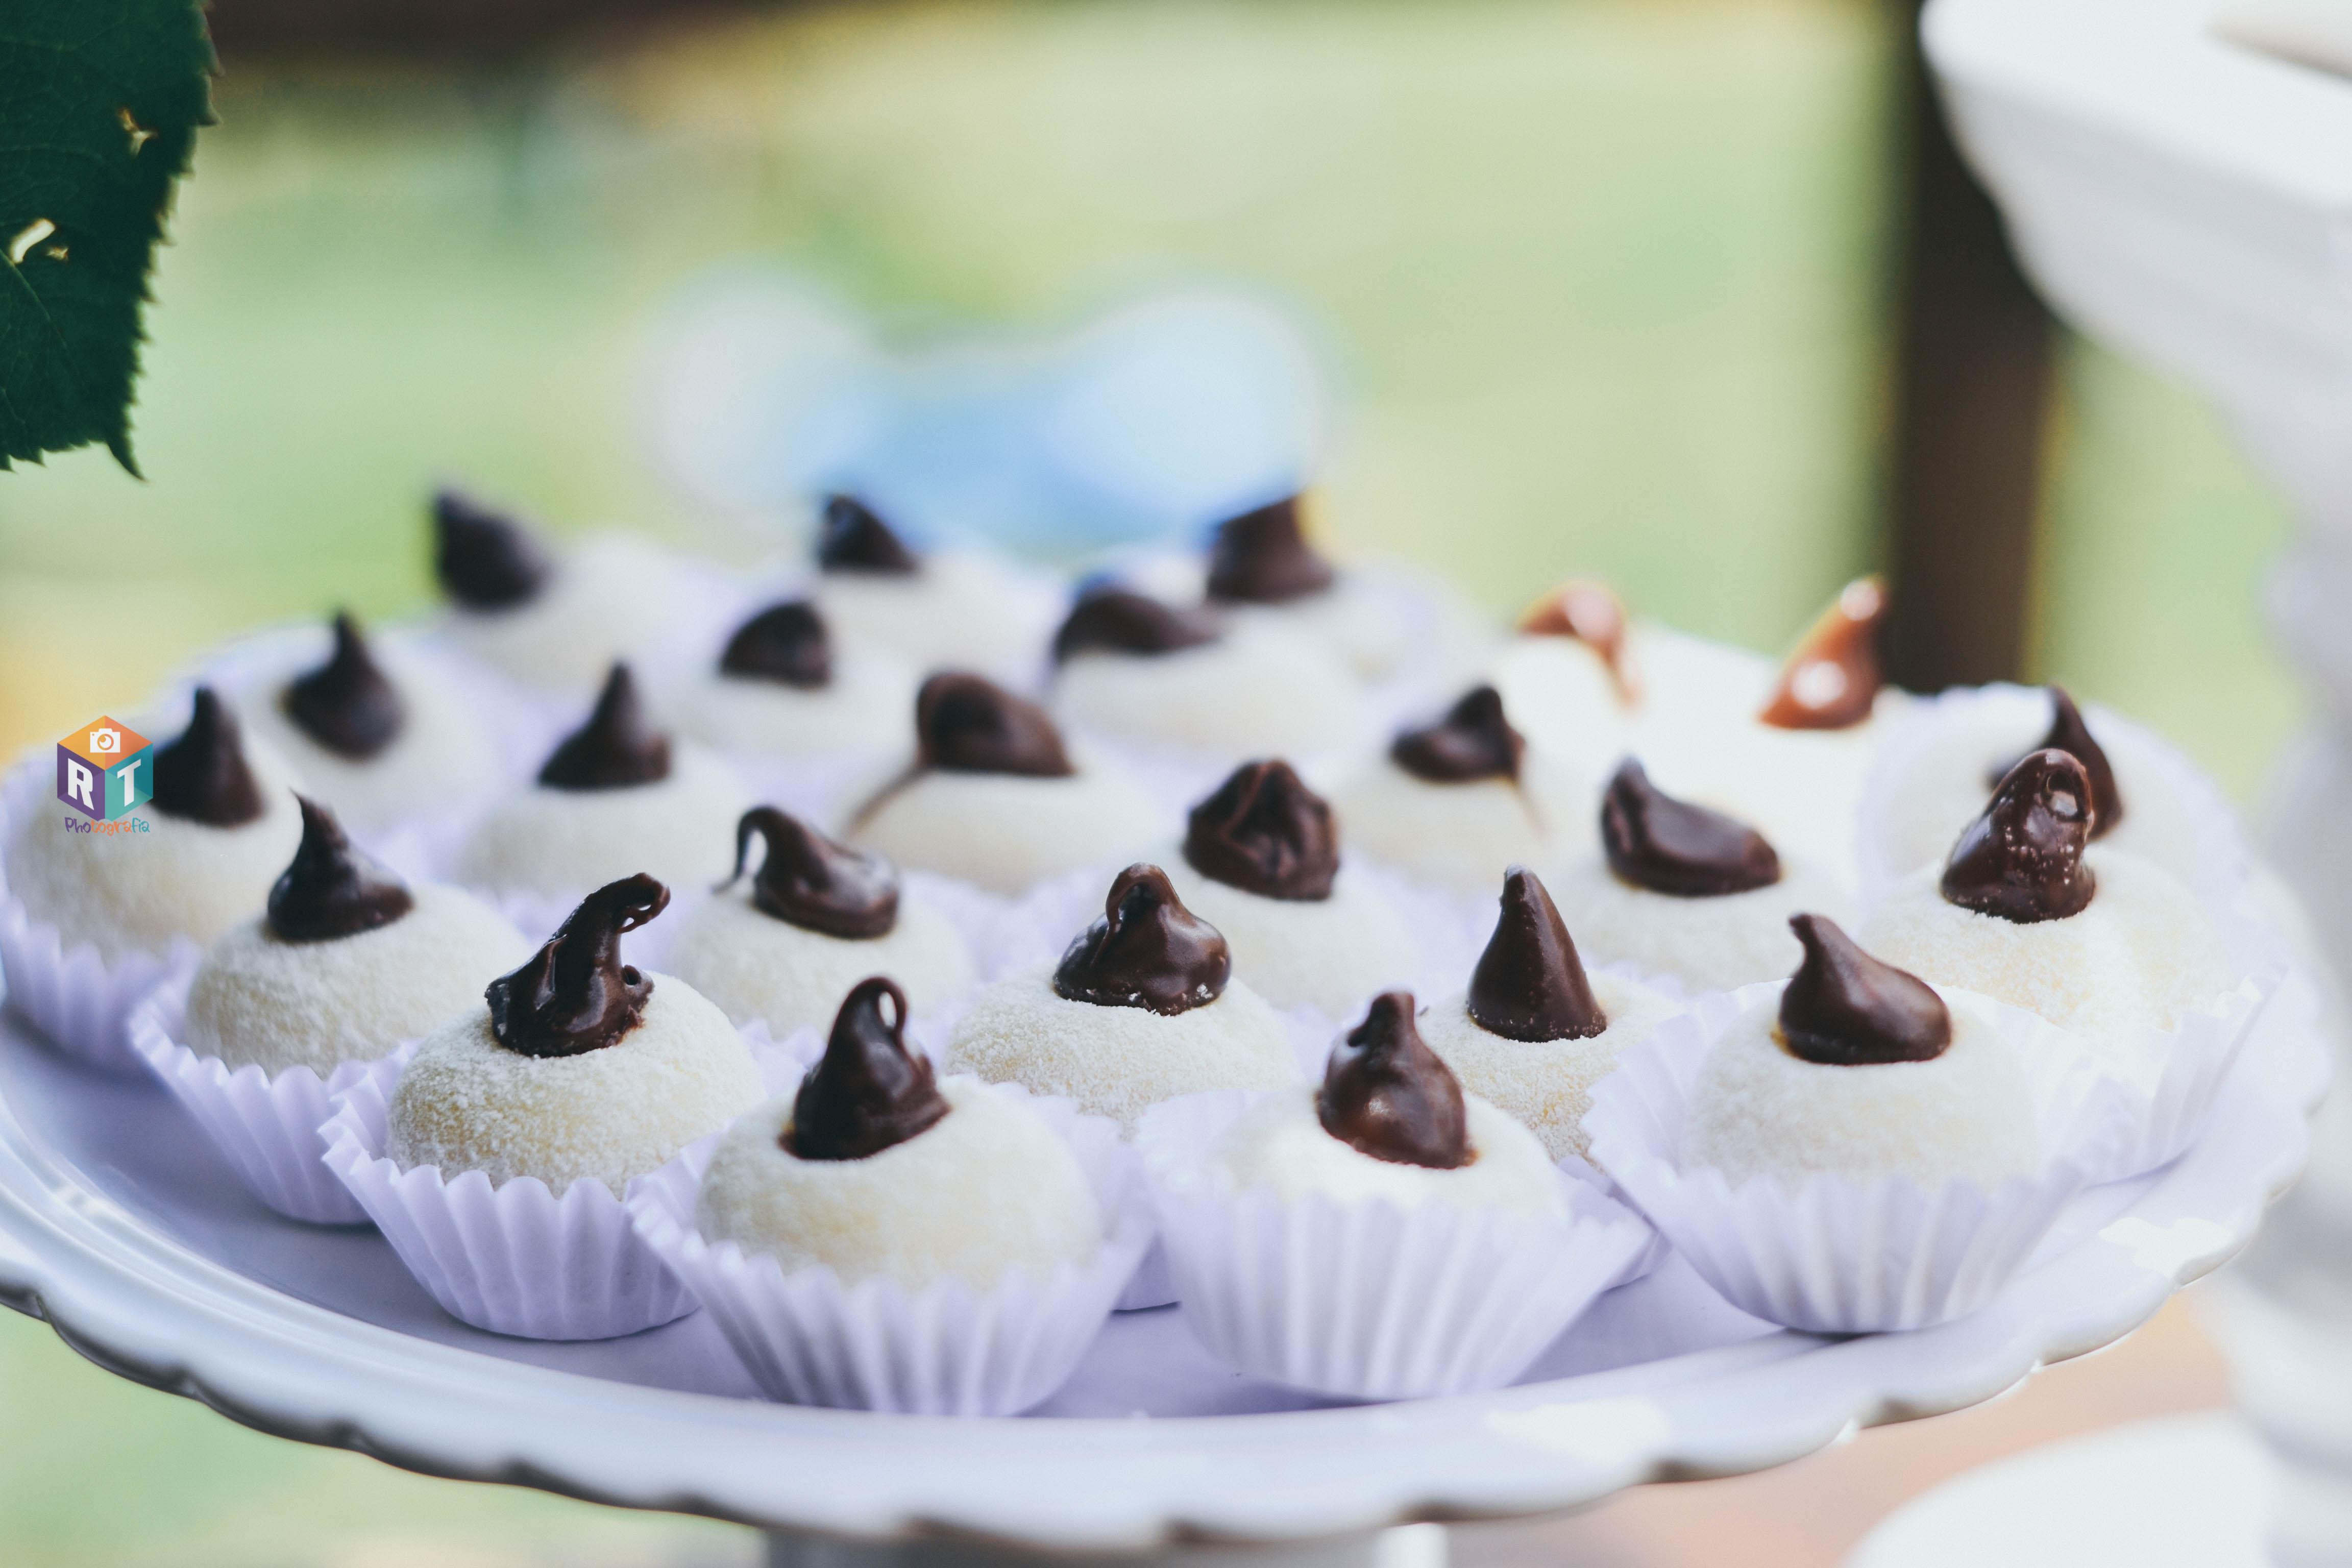
food, dish, dessert, cuisine, buttercream, icing, meringue, cupcake, whipped cream, cake, cream, baked goods, baking, sweetness, cake decorating, frozen dessert, ingredient, chocolate, muffin, recipe, petit four, cream cheese, Bake sale, marshmallow creme, dairy, blueberry, pastry, pudding